Hélène Brion

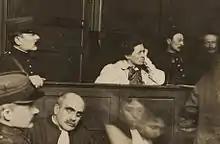
Brion during the trial

The trial took place in March 1918. The charges were based on a law of 5 August 1914 that prohibited publications that would give information to the enemy or would exercise a bad influence on the mind of the army and the people. Brion was co-accused with Mouflard, a soldier who was her godson and was suspected of having circulated pacifist propaganda at the front.